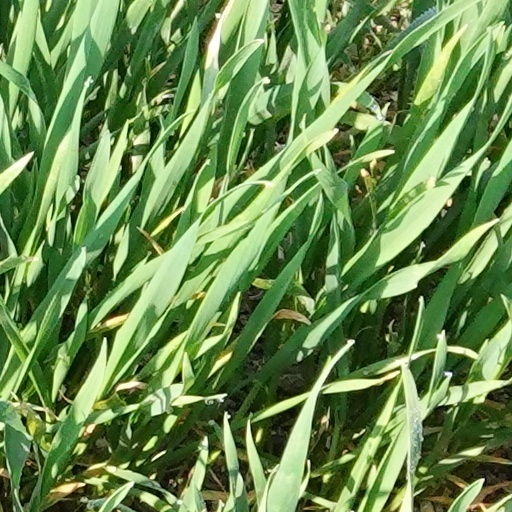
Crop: wheat